Constanza, Dominican Republic

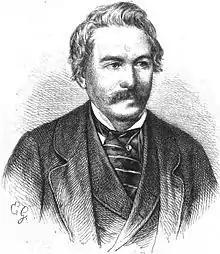
Sir Robert Schomburgk

The name of Constanza has its origin in the legend the daughter of a local Native Taíno chief who lived in the valley. Constanza was a sparsely populated area, though several explorers knew the valley in colonial times, and there was a settler named Victoriano Velano who brought European agriculture and ranching culture to the area in 1750.